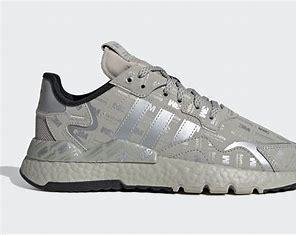
Brand: adidas
Model: Nite Jogger